Flavobacteriia

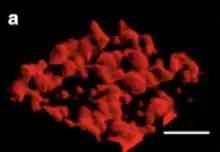
Flavobacteriia forming mudflat biofilms, as shown through confocal laser scanning microscopy in a 3D view. Growth took place over 24 hours on glass surfaces under dynamic conditions and stained with Syto 61 red. Scale bar: 67.3μm.

Flavobacteriia are widely distributed with high abundances in aquatic systems. They have been found in diseased fish, microbial mats, freshwater and river sediments, seawater and marine sediments, soil, glaciers, and Antarctic lakes. Increases in abundance are found in areas of high organic substrate inputs due to their role in the uptake, degradation, and decomposition of organic matter and can result in bacterial dominance. Flavobacteriia is prominent in ocean sediments and decreases with increasing depth, and prefer sediments lacking vegetation.